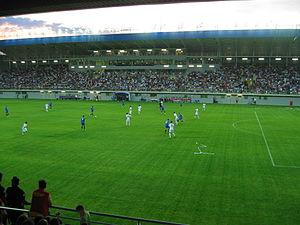
Le stade Metalac, est un stade de football situé à Gornji Milanovac, en Serbie.